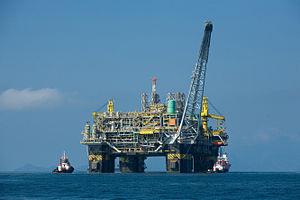
Brésil - La première plate-forme pétrolière 100% brésilienne, la P-51 produira environ 180,000 barils de pétrole et six millions de mètres cube de gaz par jour en plein régime.
Un puits de pétrole est un équipement chargé d'extraire le pétrole brut du sous-sol, comprenant un puits d'exploitation et du matériel de pompage ainsi que des systèmes de contrôle et/ou sécurité.